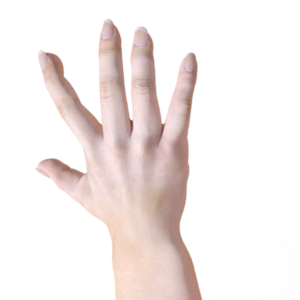
Label: paper